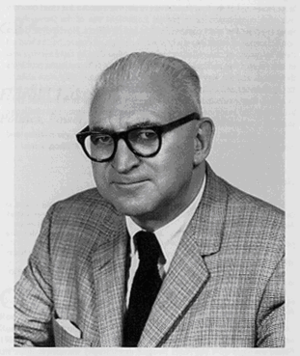
Harold Dwight Lasswell est un chercheur américain, pionnier de l'étude de la communication de masse et de la science politique. Ses recherches appartiennent à des champs disciplinaires divers entre lesquels il ne voit pas de frontières.